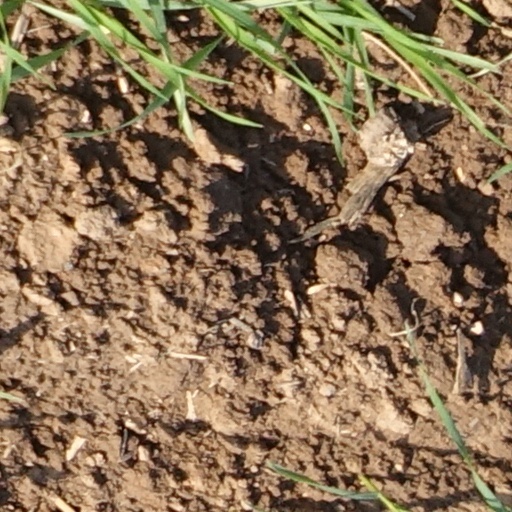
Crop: wheat